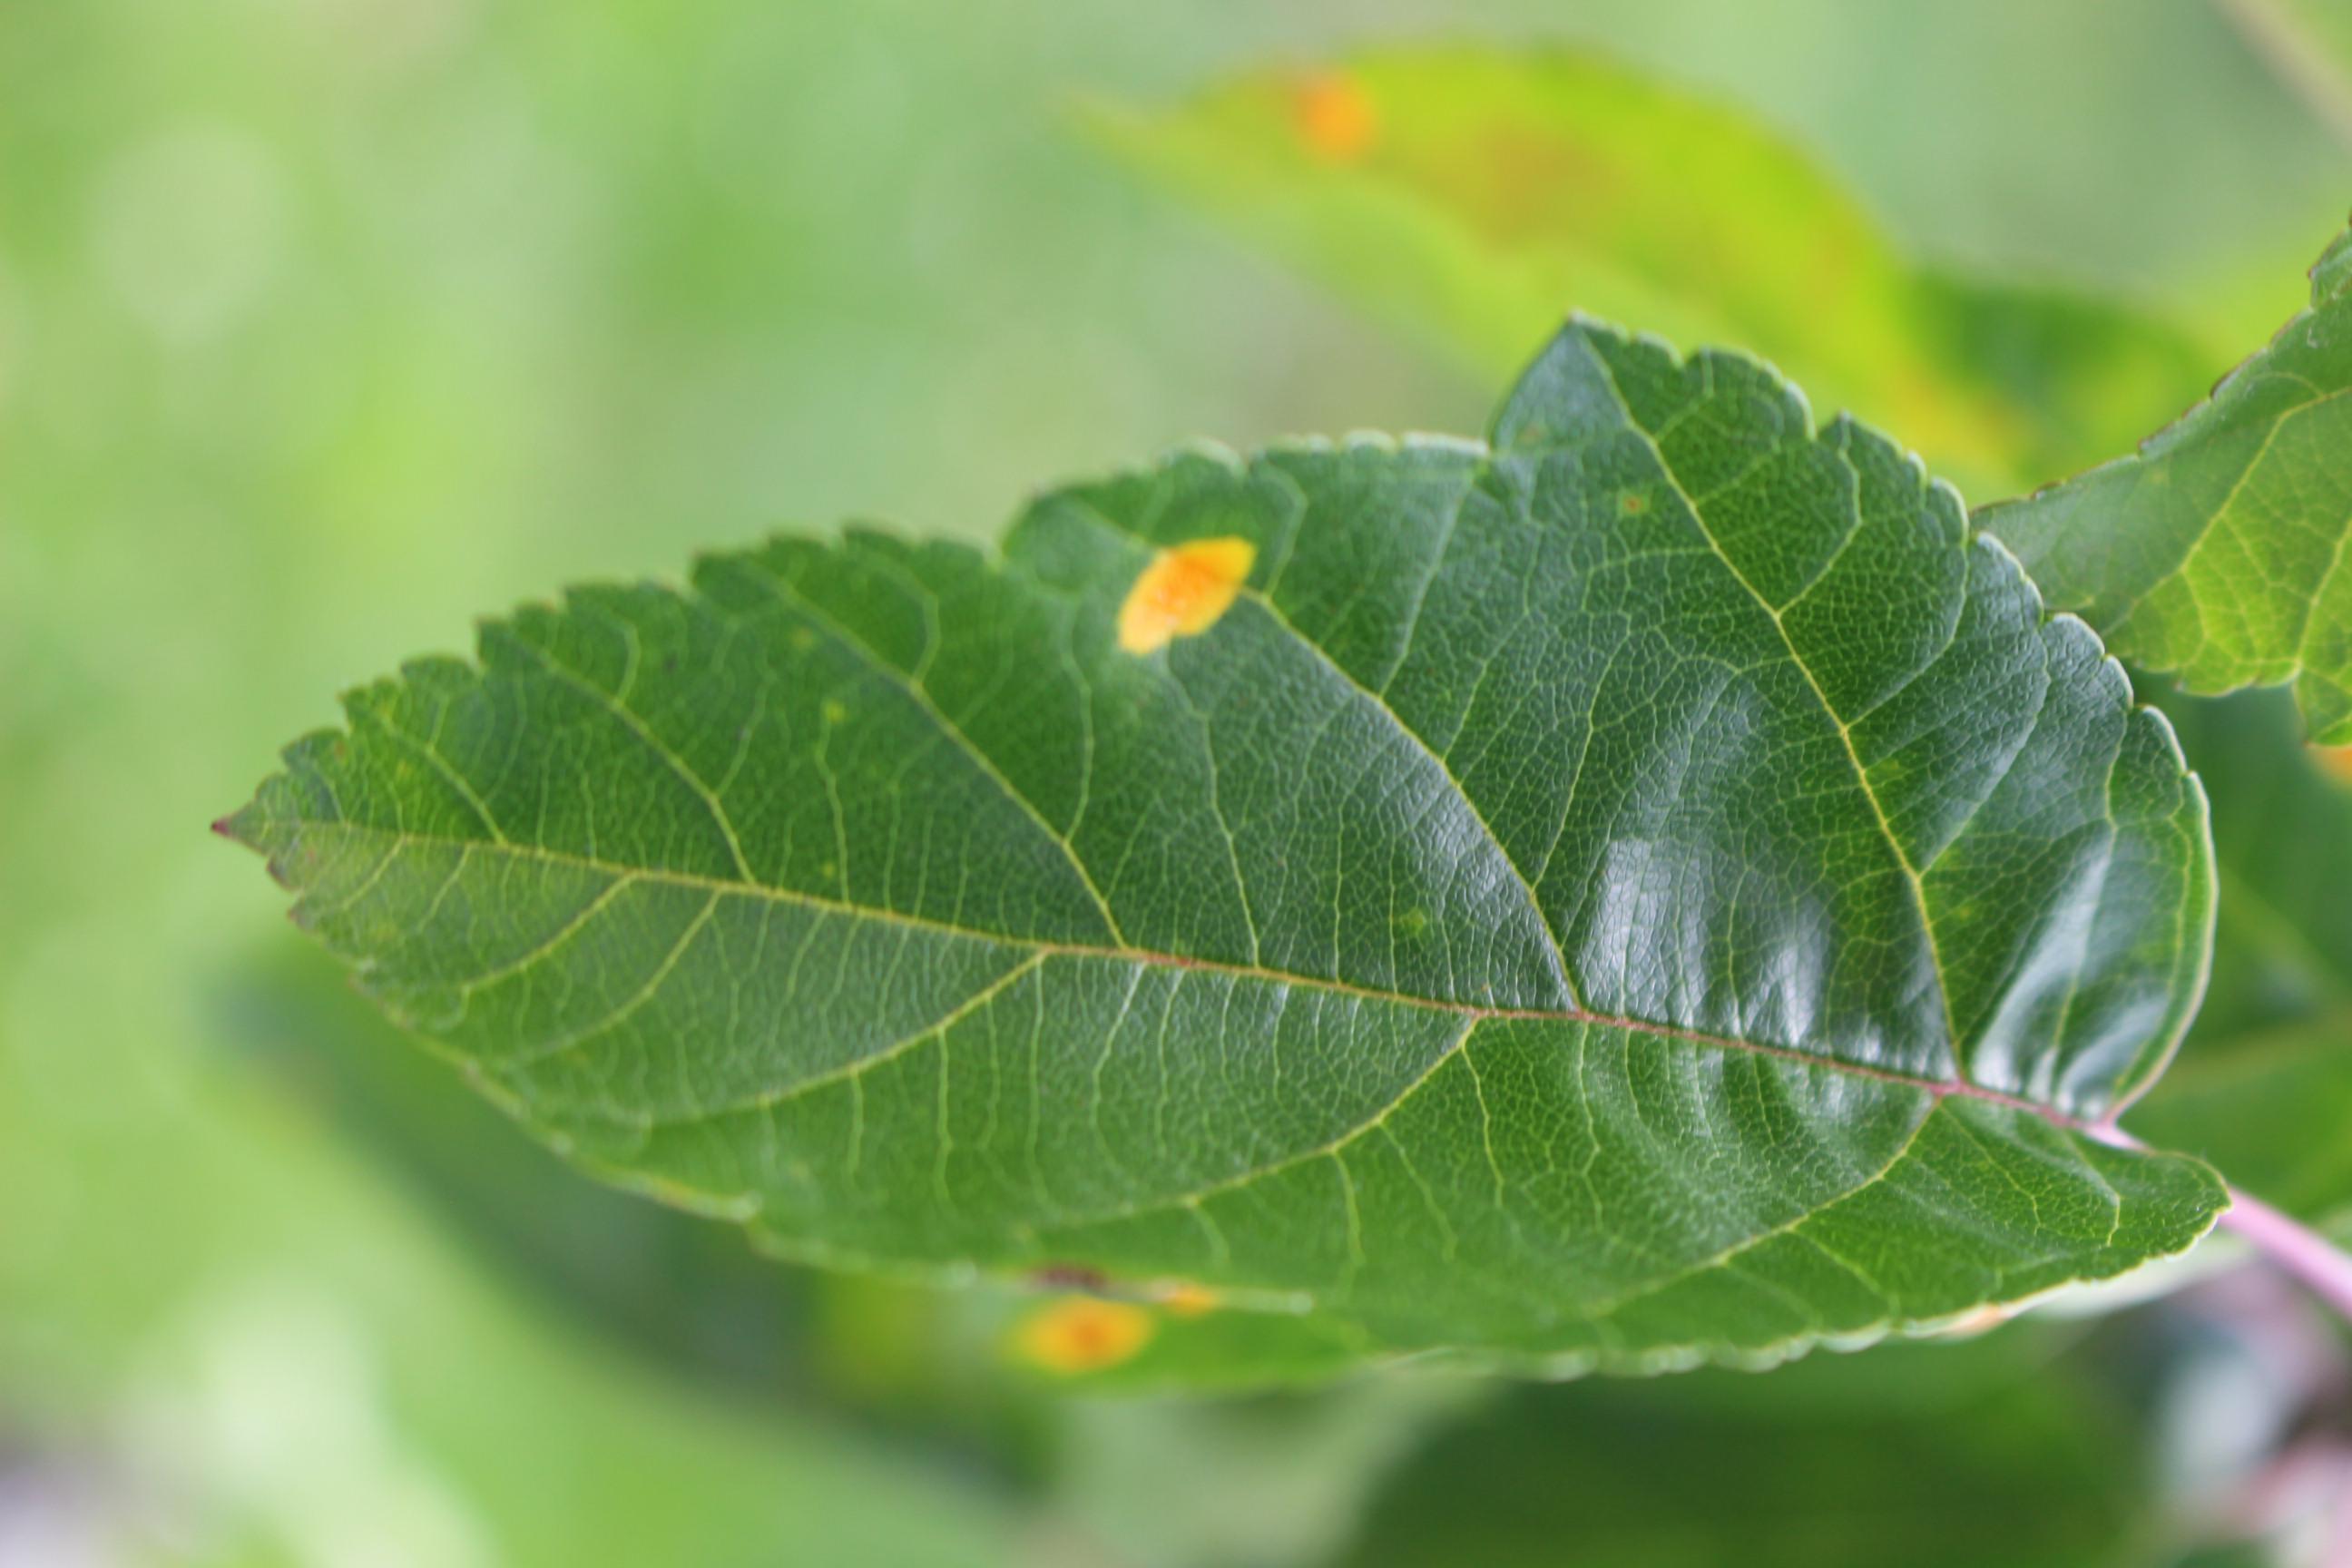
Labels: rust